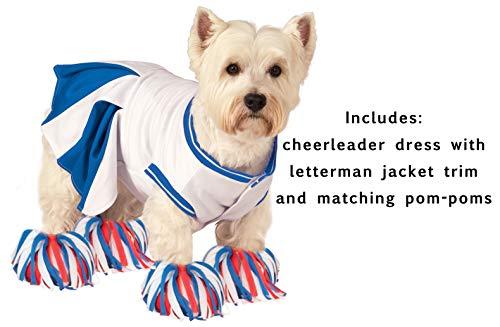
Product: Deluxe Cheerleader Pet Costume
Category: Pet Supplies | Dogs | Apparel & Accessories | Costumes
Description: White and blue cheerleader costume for your pet.
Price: $16.99
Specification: Product Dimensions:         14.4 x 10.9 x 1.6 inches ; 6.1 ounces    |Shipping Weight: 8.8 ounces (View shipping rates and policies)|Domestic Shipping: Item can be shipped within U.S.|International Shipping: This item can be shipped to select countries outside of the U.S.  Learn More|ASIN: B002GWUE92|Item model number: 885921 L|    #1585    in Dog Costumes